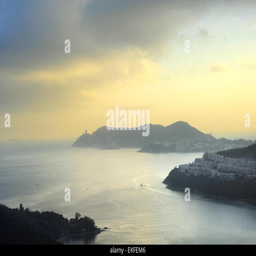
new territories on the ocean beach